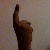
The image shows a hand gesture representing the number 1 in Indian Sign Language.